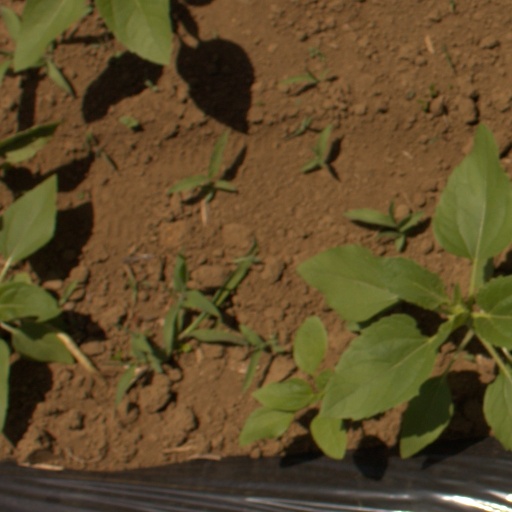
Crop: Jerusalem artichoke